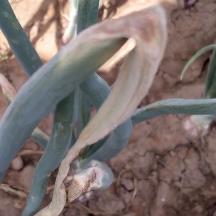
Crop: Onion
Condition: alternaria-d